Aagathan

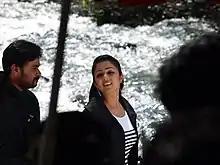
Aagathan song shooting at Shivanasamudra Falls

He visits Major George Joseph, a retired Army officer who was court martialled from his position for arguing with superiors while intoxicated. He confesses to Gautham that a drunken driving accident caused the deaths of his family. Major recognizes Gautham as the boy from the past who was compassionately consoled by him following the military operation that killed the terrorists who attacked Gautham's village.